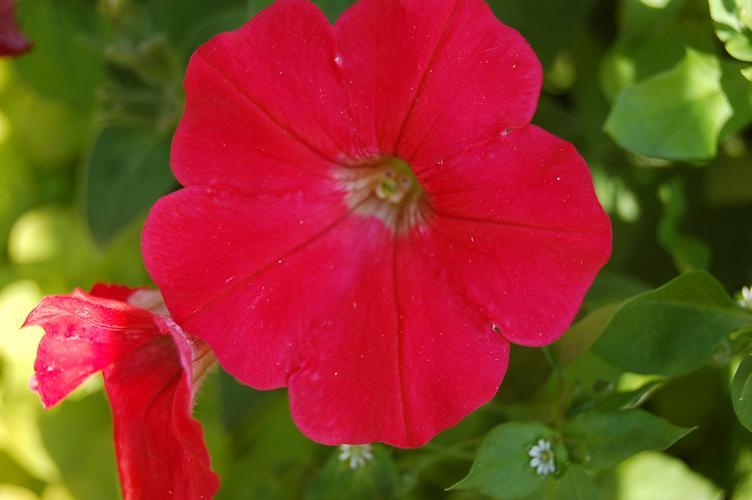
Label: petunia